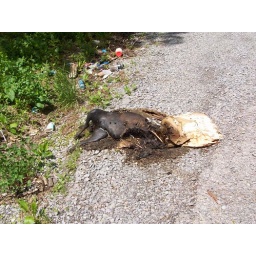
This dog was dumped on the side of the road in a dog food bag.